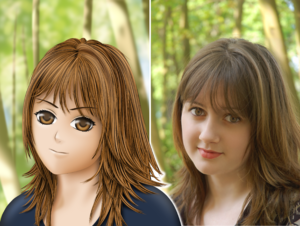
Manga / Danske mangaudgivelser
Sammenligning mellem fotografi og manga-tegning baseret herpå.
Manga er det japanske ord for tegneserier. I vesten bruges det normalt kun om japanske tegneserier, men i Japan anvendes det om tegneserier generelt. Manga og dens animerede modstykke anime har gennem længere tid været genstand for subkulturer i vesten, specielt USA, og først siden 2000, med udgivelsen af Dragon Ball, begyndt at blive almindeligt tilgængeligt i Danmark.